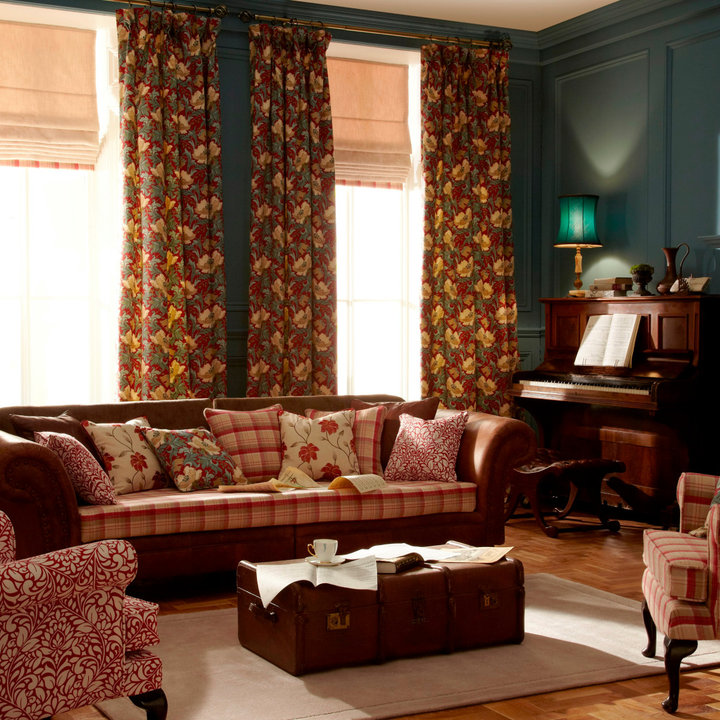
Style: ArtDeco